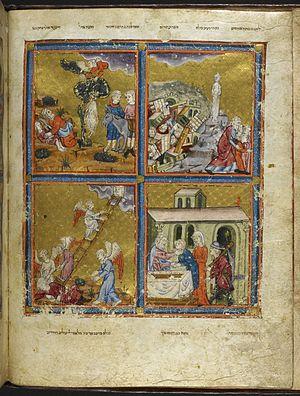
Enluminures de Haggadot Sefarade du 14° Siècle, fol. 4v
Arthur Szyk est un dessinateur, illustrateur de livres et caricaturiste. Né dans une famille juive à Łódź, dans la partie de la Pologne sous administration russe au XIXᵉ siècle, il s'est toujours considéré comme juif et polonais. À partir de 1921, il vit et travaille essentiellement en France et en Pologne, puis émigre au Royaume-Uni en 1937, avant de s'établir définitivement aux États-Unis en 1940 ; il y reçoit la nationalité américaine en 1948.
Un ange est une créature surnaturelle dans de nombreuses traditions, notamment dans les trois religions abrahamiques et dans l'Avesta. Ce terme désigne un envoyé de Dieu, c'est-à-dire un intermédiaire entre Dieu et les hommes. Parfois, il transmet un message divin, parfois il agit lui-même selon la volonté divine.